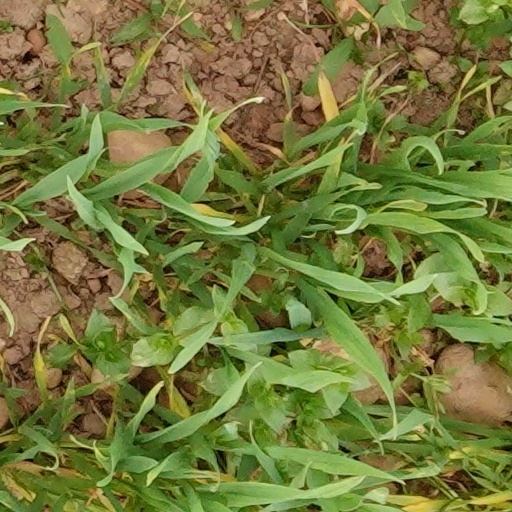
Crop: wheat